Gabriel Nicolas de la Reynie

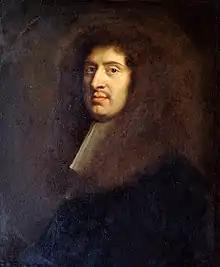
Portrait of Gabriel Nicolas de la Reynie by Pierre Mignard

Gabriel Nicolas de la Reynie (1625 – 14 June 1709) was a French magistrate who served as the first Lieutenant General of Police of Paris from 1667 to 1697. He is considered to be the founder of the first modern police force.